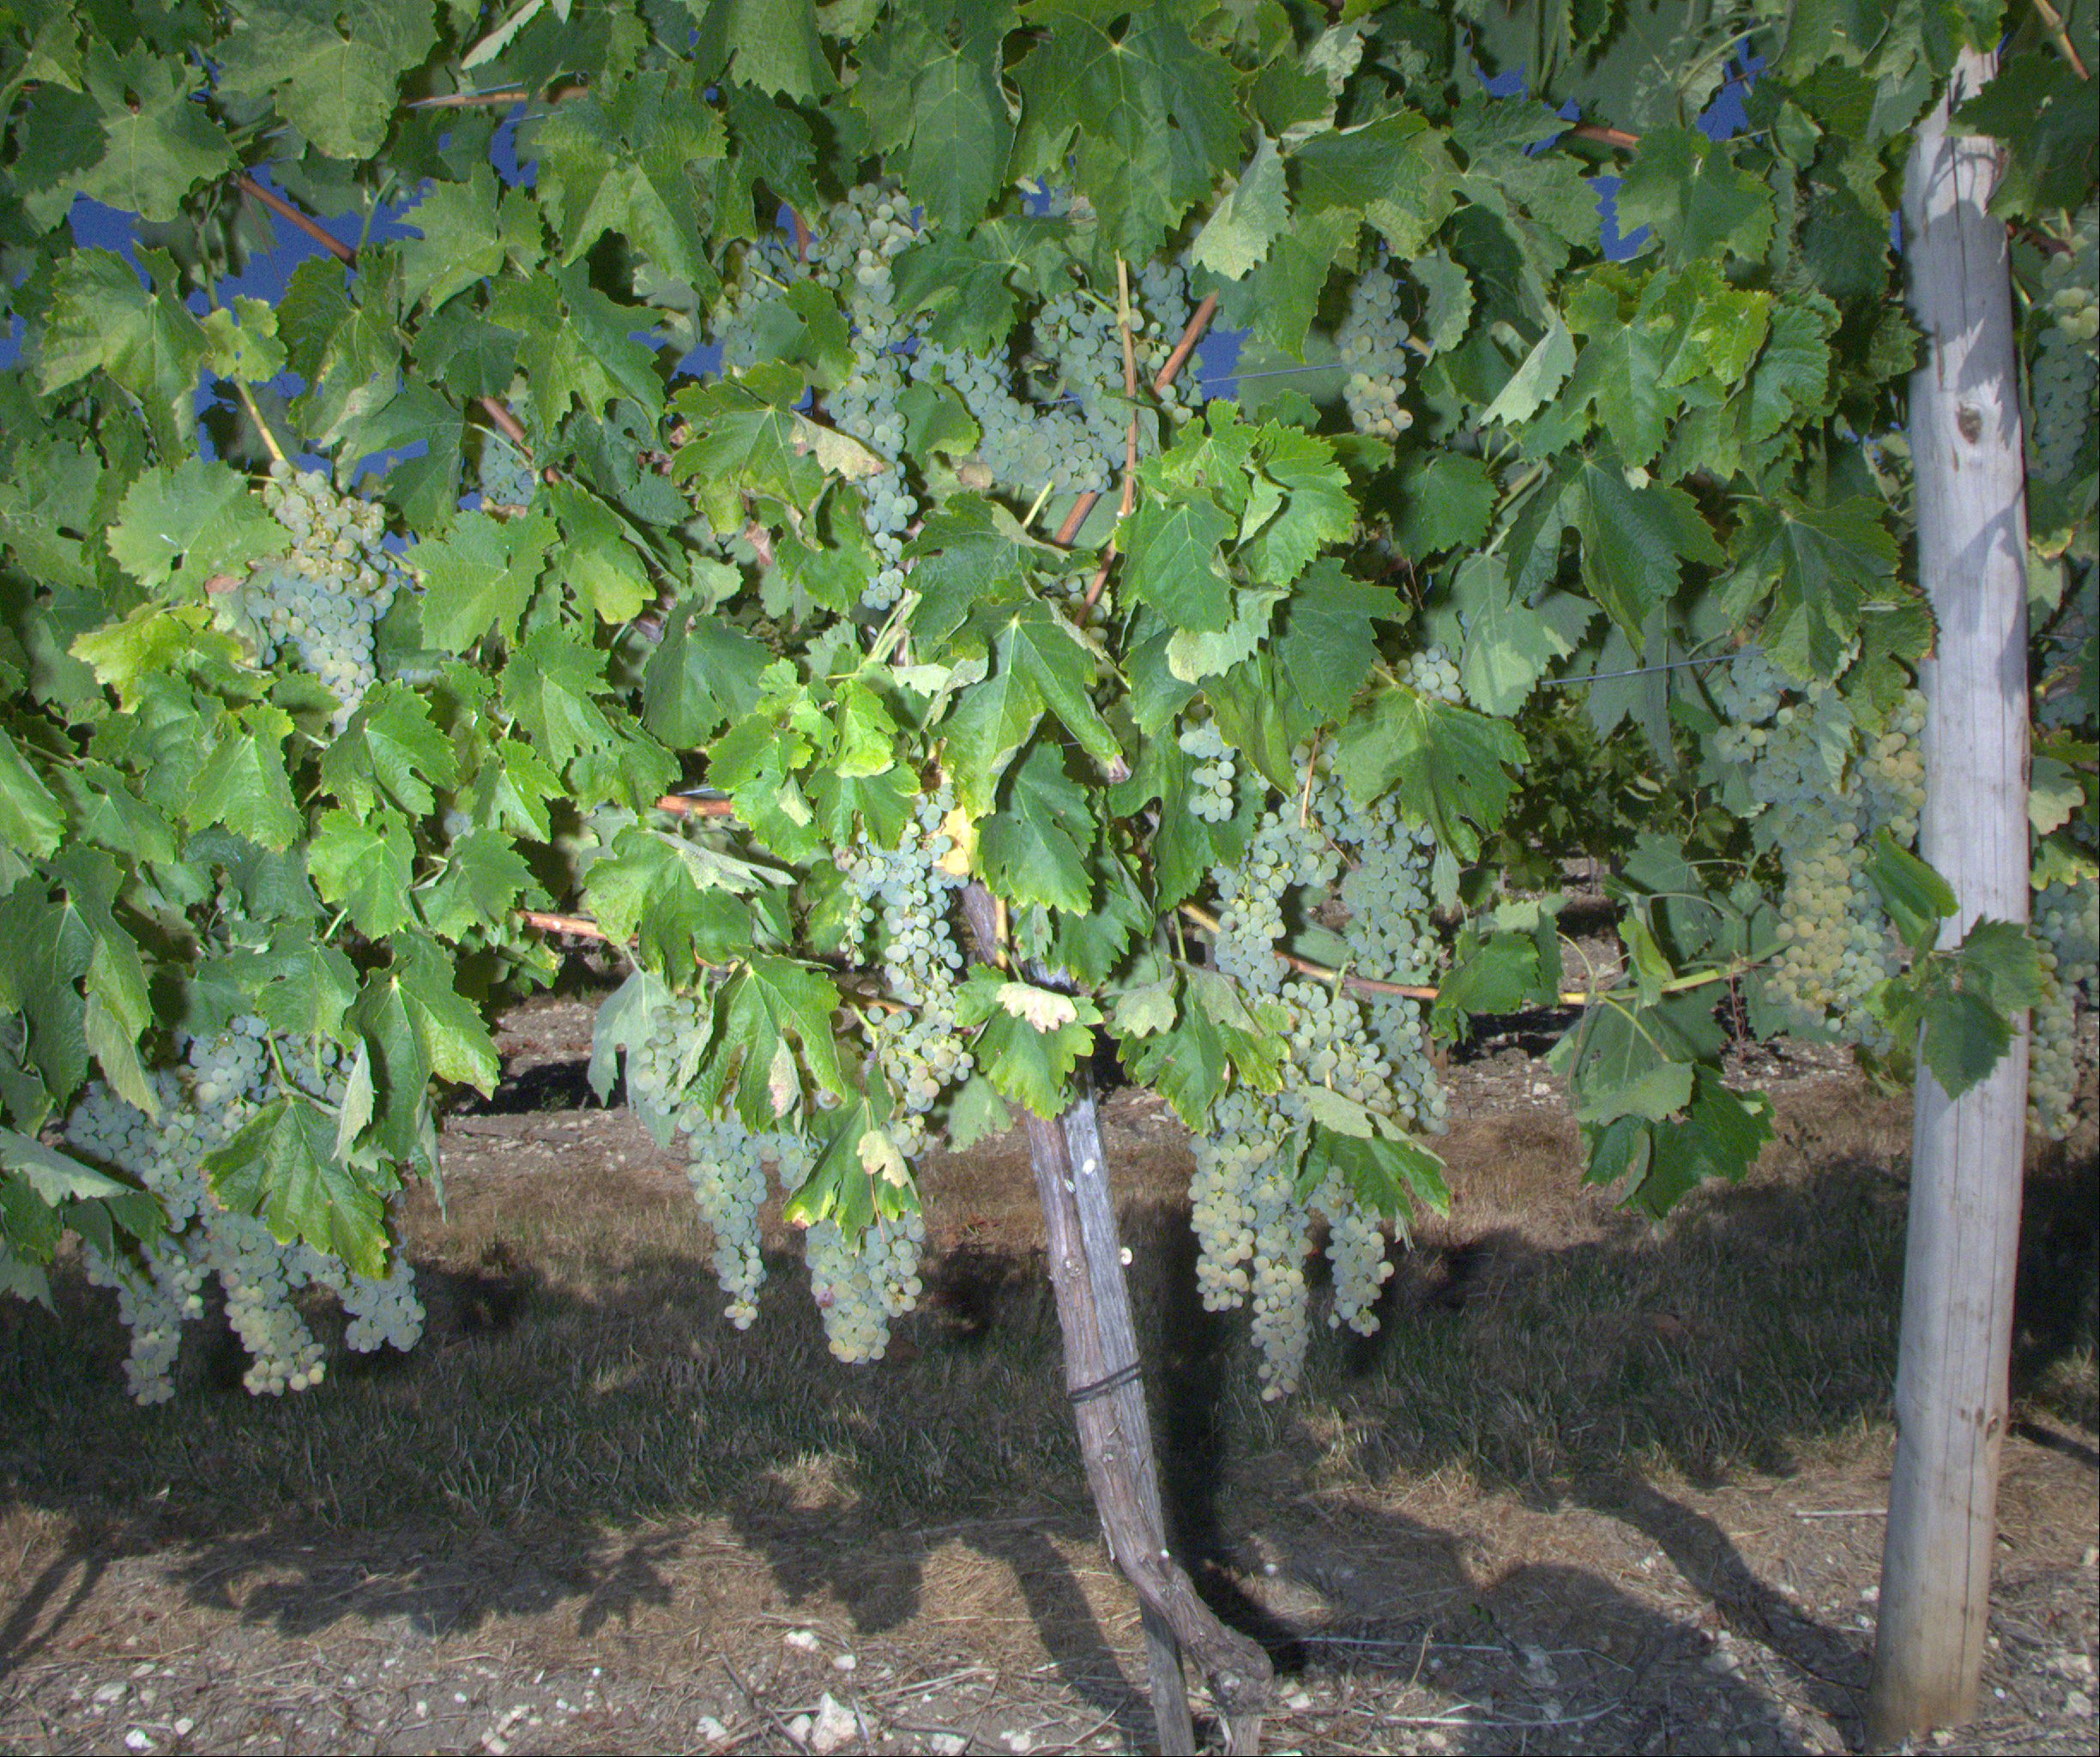
Grape variety: ugni-blanc
Disease: confounding disease (conf)